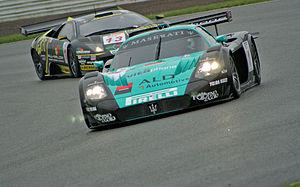
La MC12 est une supercar biplaces du constructeur automobile italien Maserati conçue pour participer au championnat GT FIA. La MC12 est entrée en production en 2004 avec seulement 25 voitures. En 2005, 25 voitures de plus ont été produites, soit un total de cinquante MC12 disponibles pour les clients à un prix unitaire de 600 000 € à l'époque. Maserati a aussi produit douze Maserati MC12 Corsa.